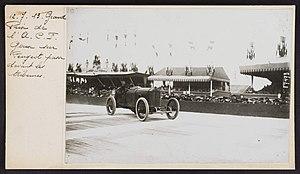
Le Grand Prix automobile de France 1913 est un Grand Prix organisé par l'Automobile Club de France qui s'est tenu à Amiens, sur des routes urbaines, le 12 juillet 1913.